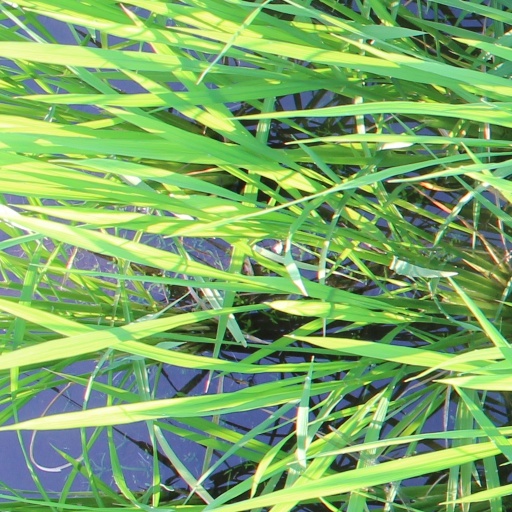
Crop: rice